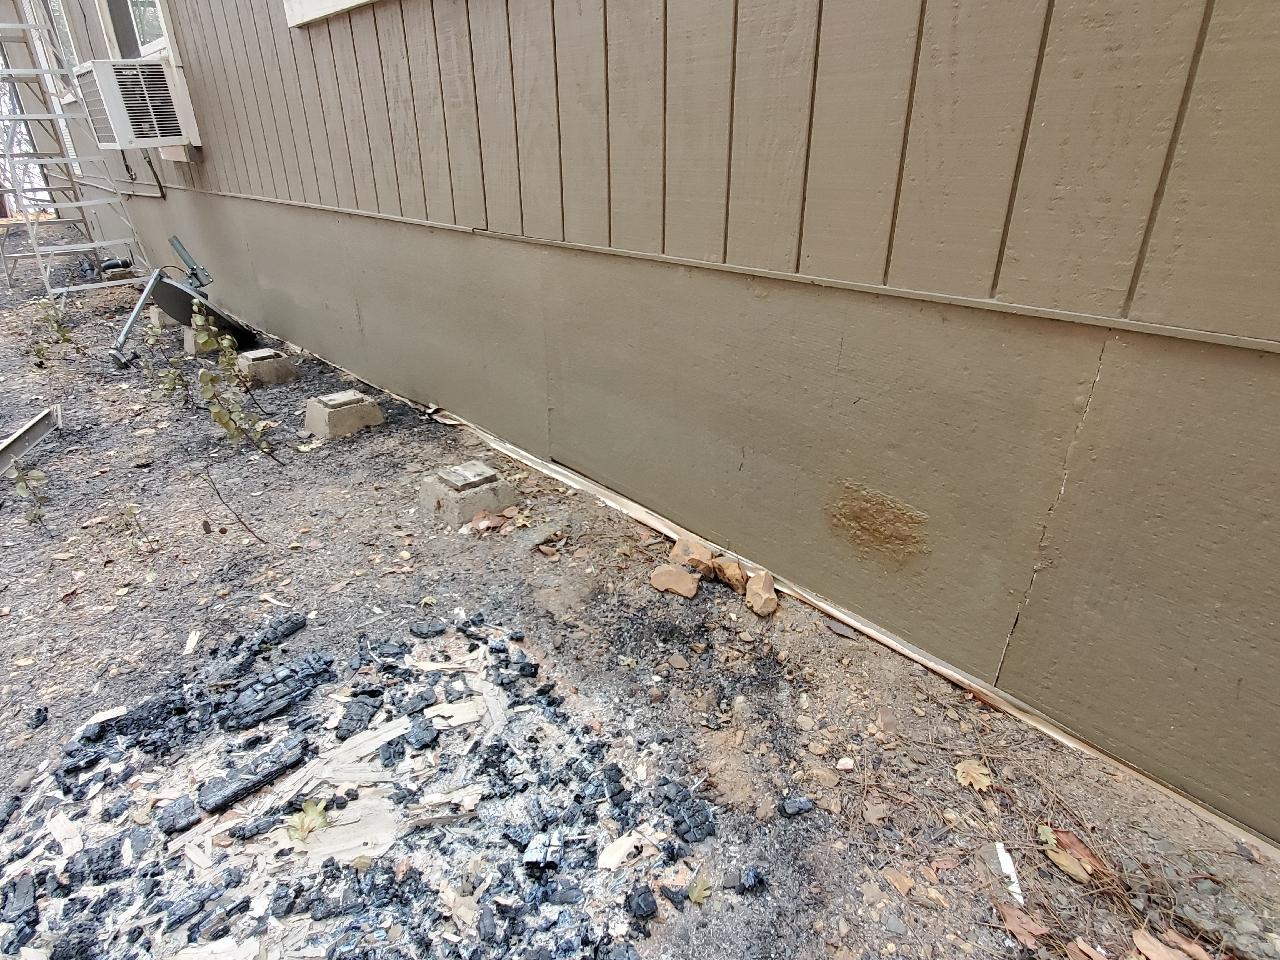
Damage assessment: affected